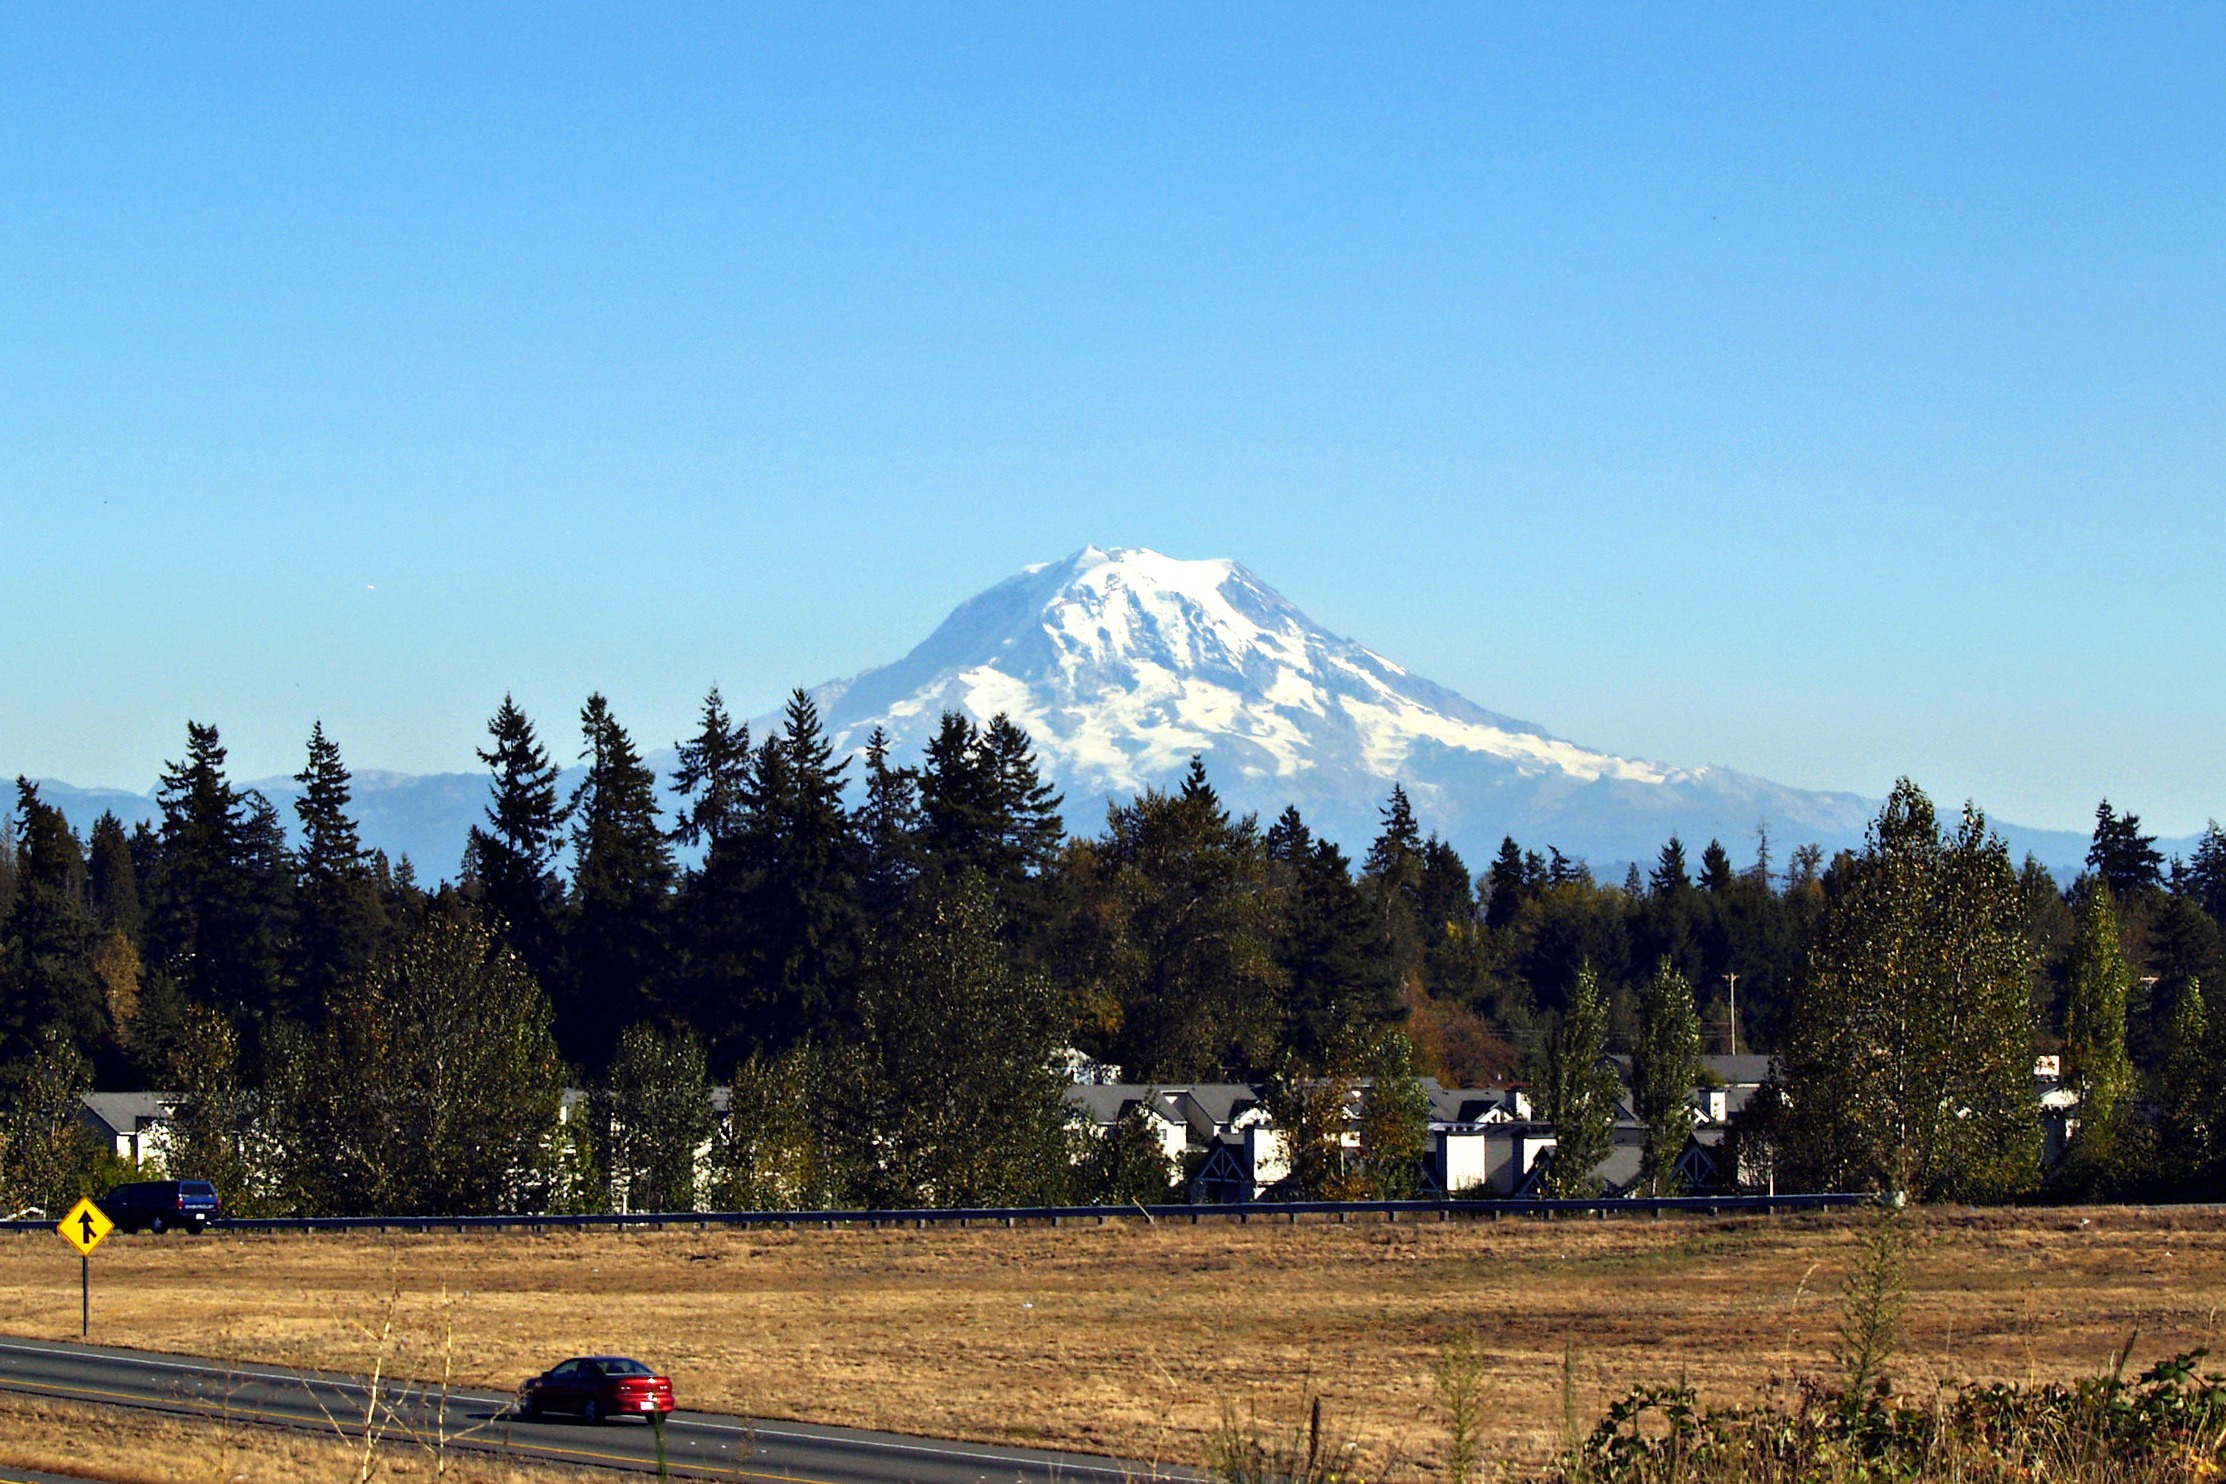
landscape, tree, nature, mountain, snow, hill, mountain range, panorama, scenery, usa, washington state, mount baker, mountainous landforms